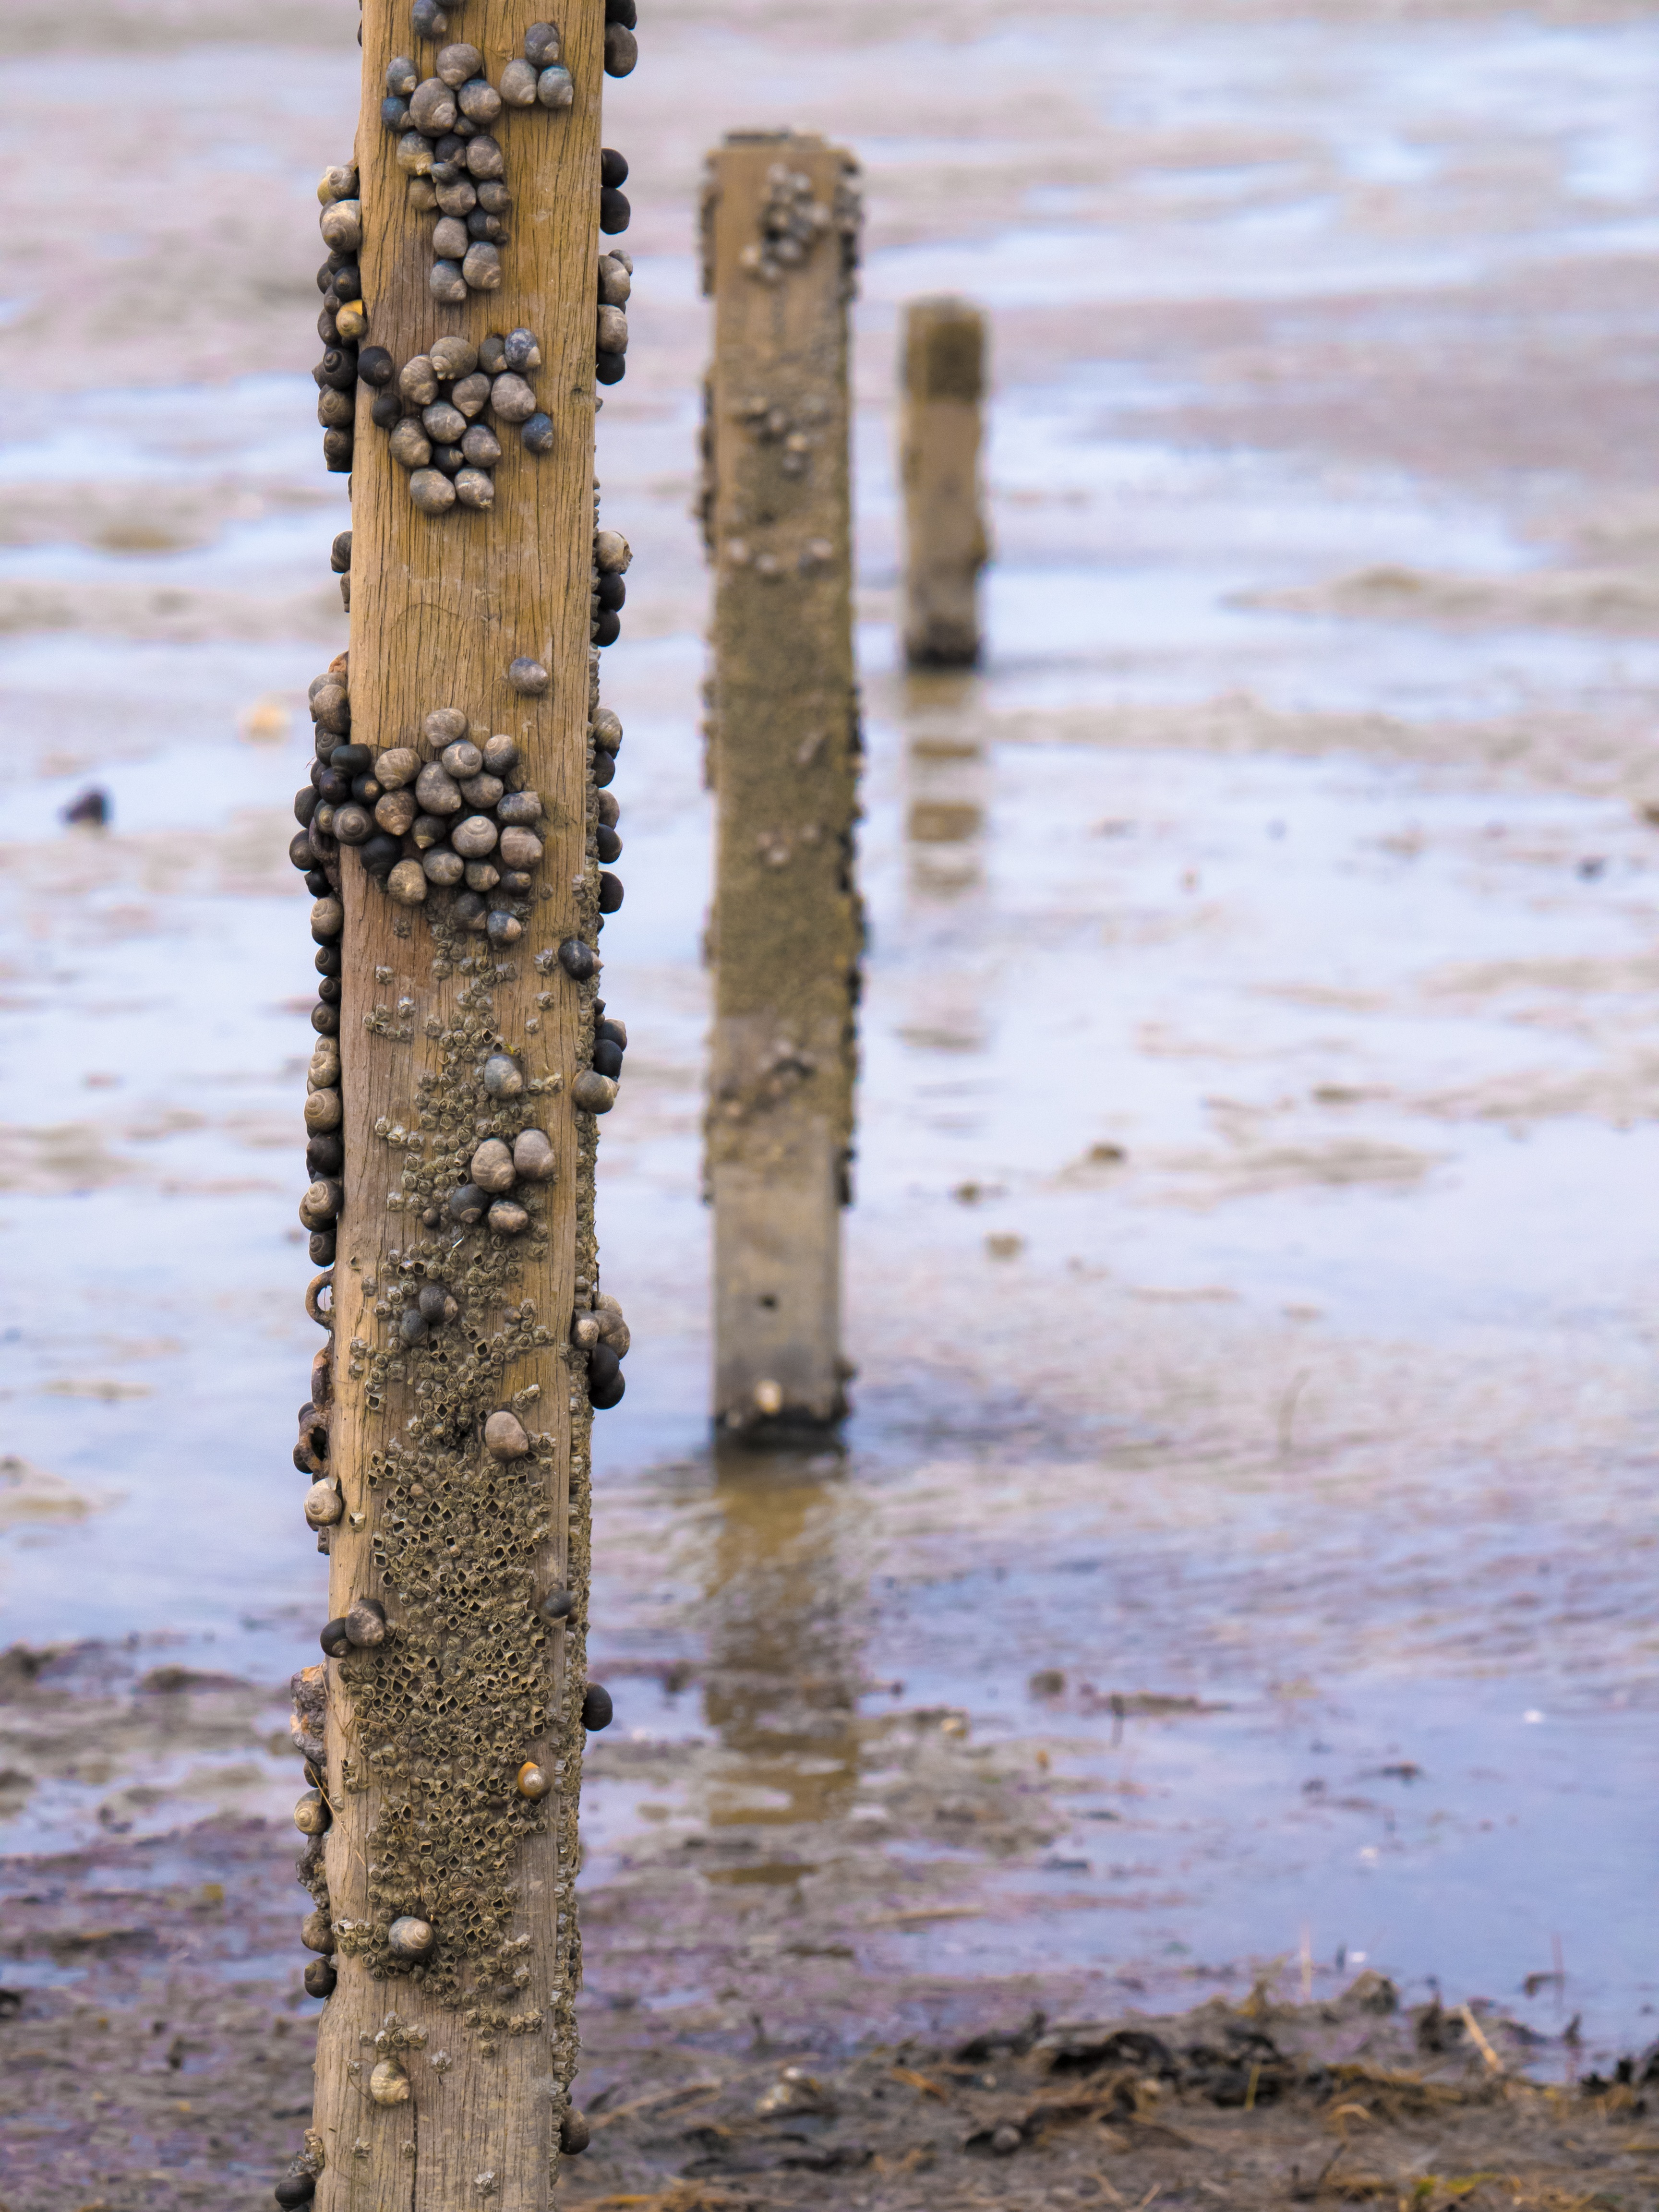
beach, sea, tree, water, nature, sand, rock, snow, winter, post, wood, morning, reflection, weather, material, silent, north sea, snails, wooden beams